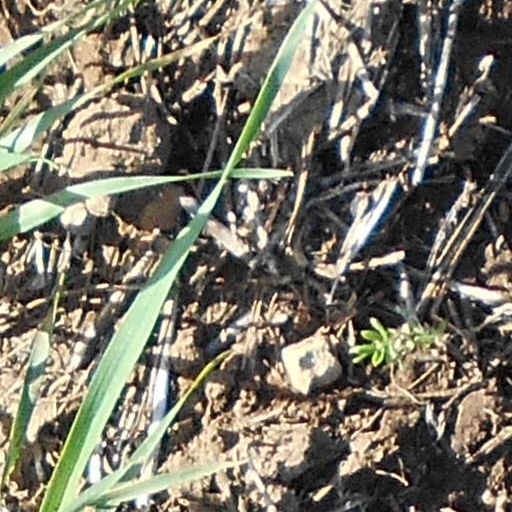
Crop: wheat